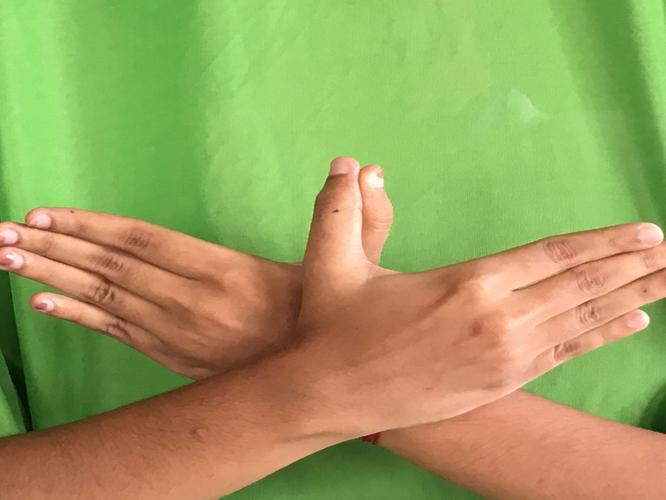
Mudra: Garuda
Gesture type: double_hand